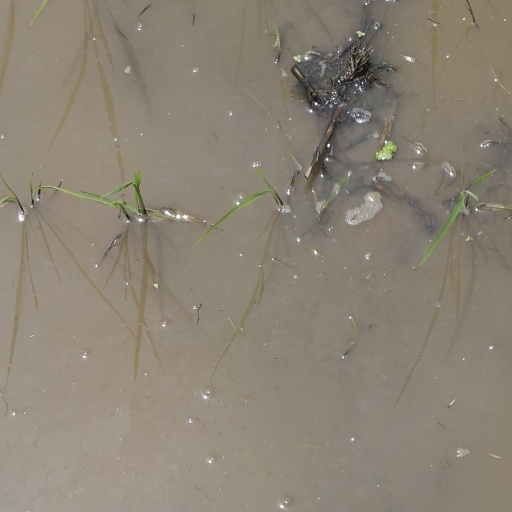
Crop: rice